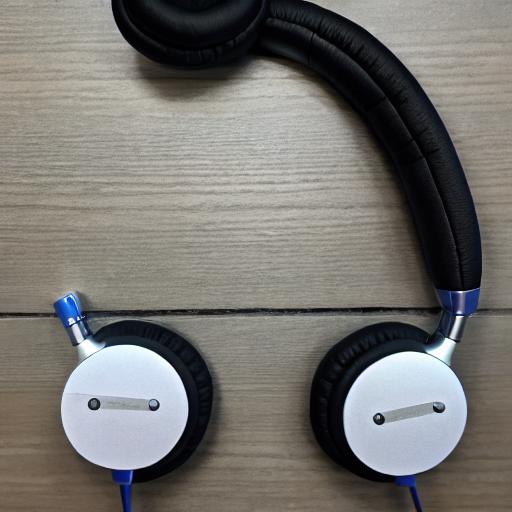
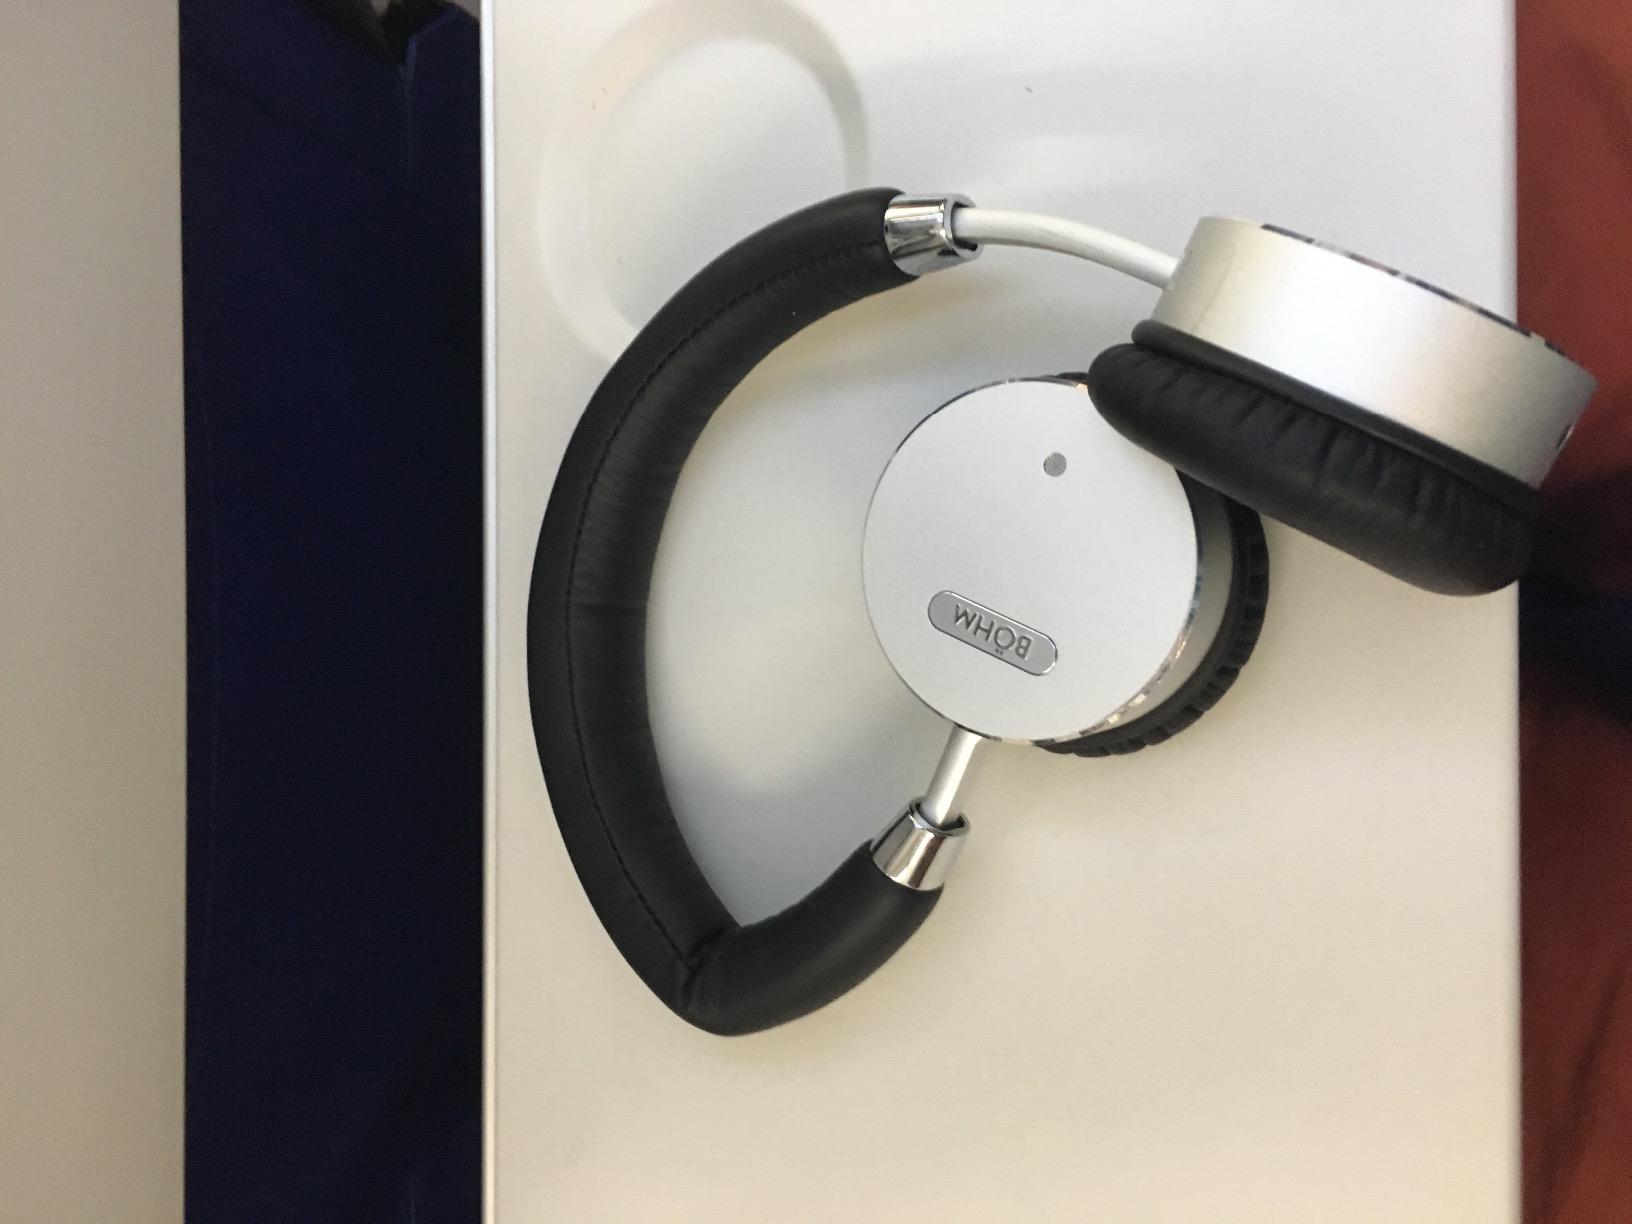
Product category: headphones
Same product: no